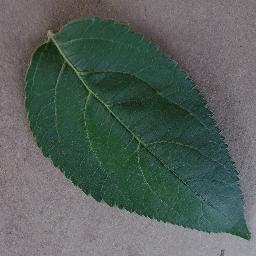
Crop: apple
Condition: healthy